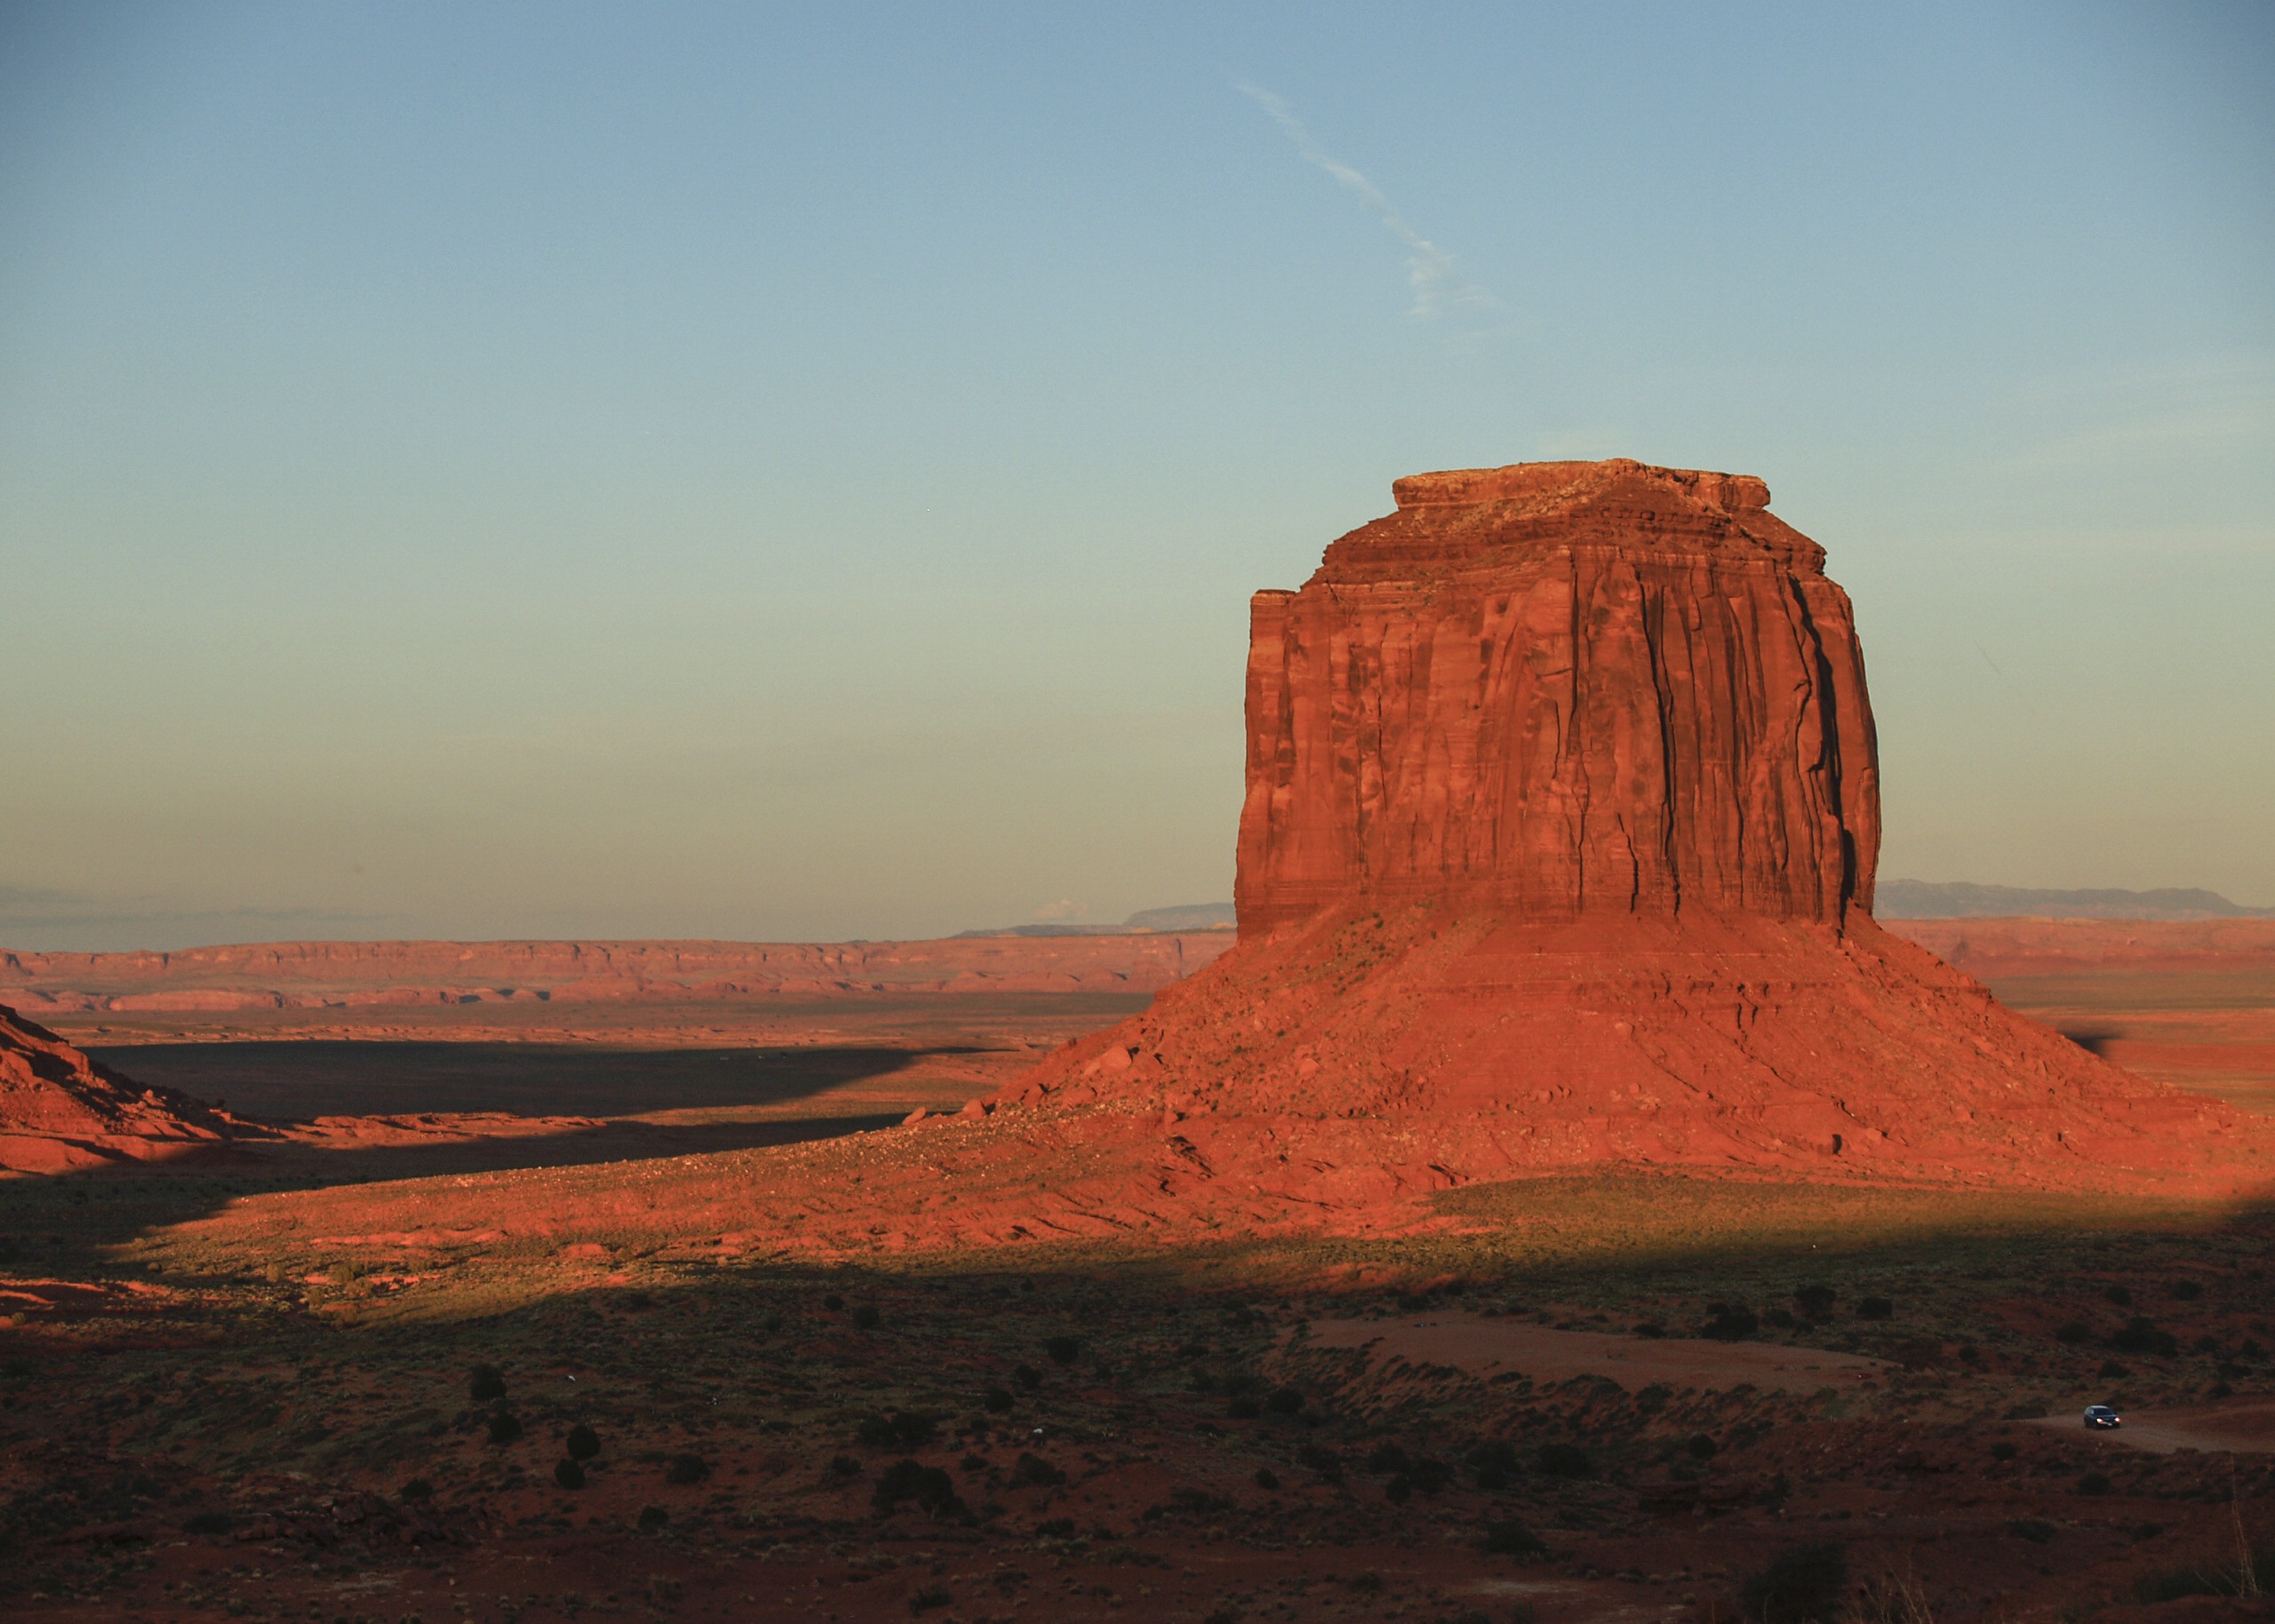
landscape, nature, sand, rock, sunrise, sunset, desert, dawn, valley, formation, dry, arch, evening, scenery, material, arizona, united states, geology, temple, badlands, hot, plateau, abendstimmung, sahara, wadi, butte, landform, monument valley, ancient history, natural environment, aeolian landform